George Rogers Clark Flag

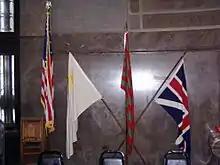
Clark flag displayed inside the George Rogers Clark National Historic Park

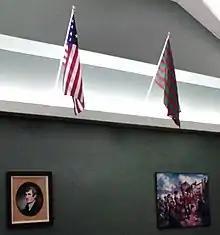
Presentation room at Locust Grove, Clark's final residence.

The choice of a red and green flag instead of red and white flag remains a mystery. It is possible that there simply was not enough white serge available in Vincennes at the time. It is worth noting, however, that whereas Colonel Clark had offered a red and white belts to American Indians in Cahokia to represent war or peace, Captain Helm presented the Wabash Indians with a red or green belts. On December 27 at Vincennes, a Piankeshaw chief presented Lt-Gov Hamilton with red and green wampum, which was said to represent the Wabash River.